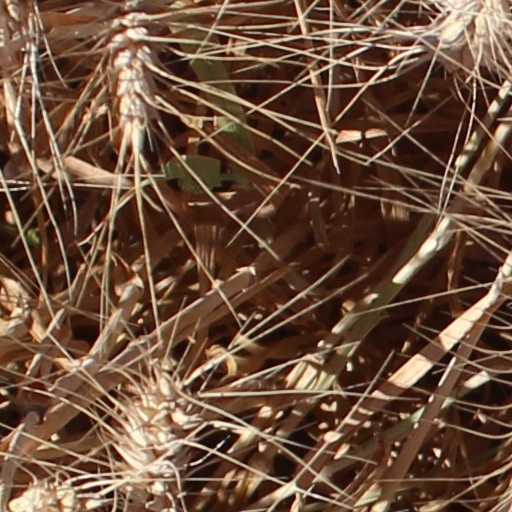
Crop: wheat